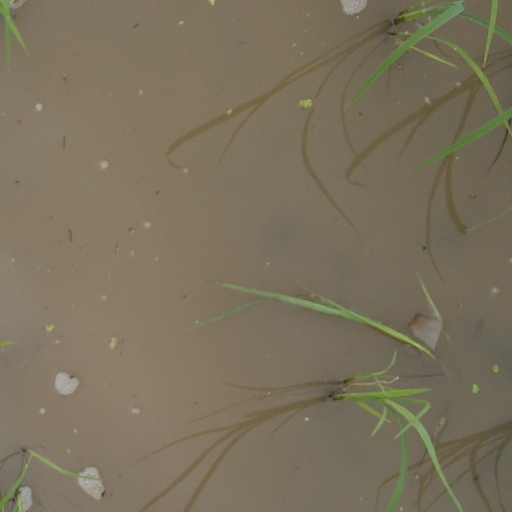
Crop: rice